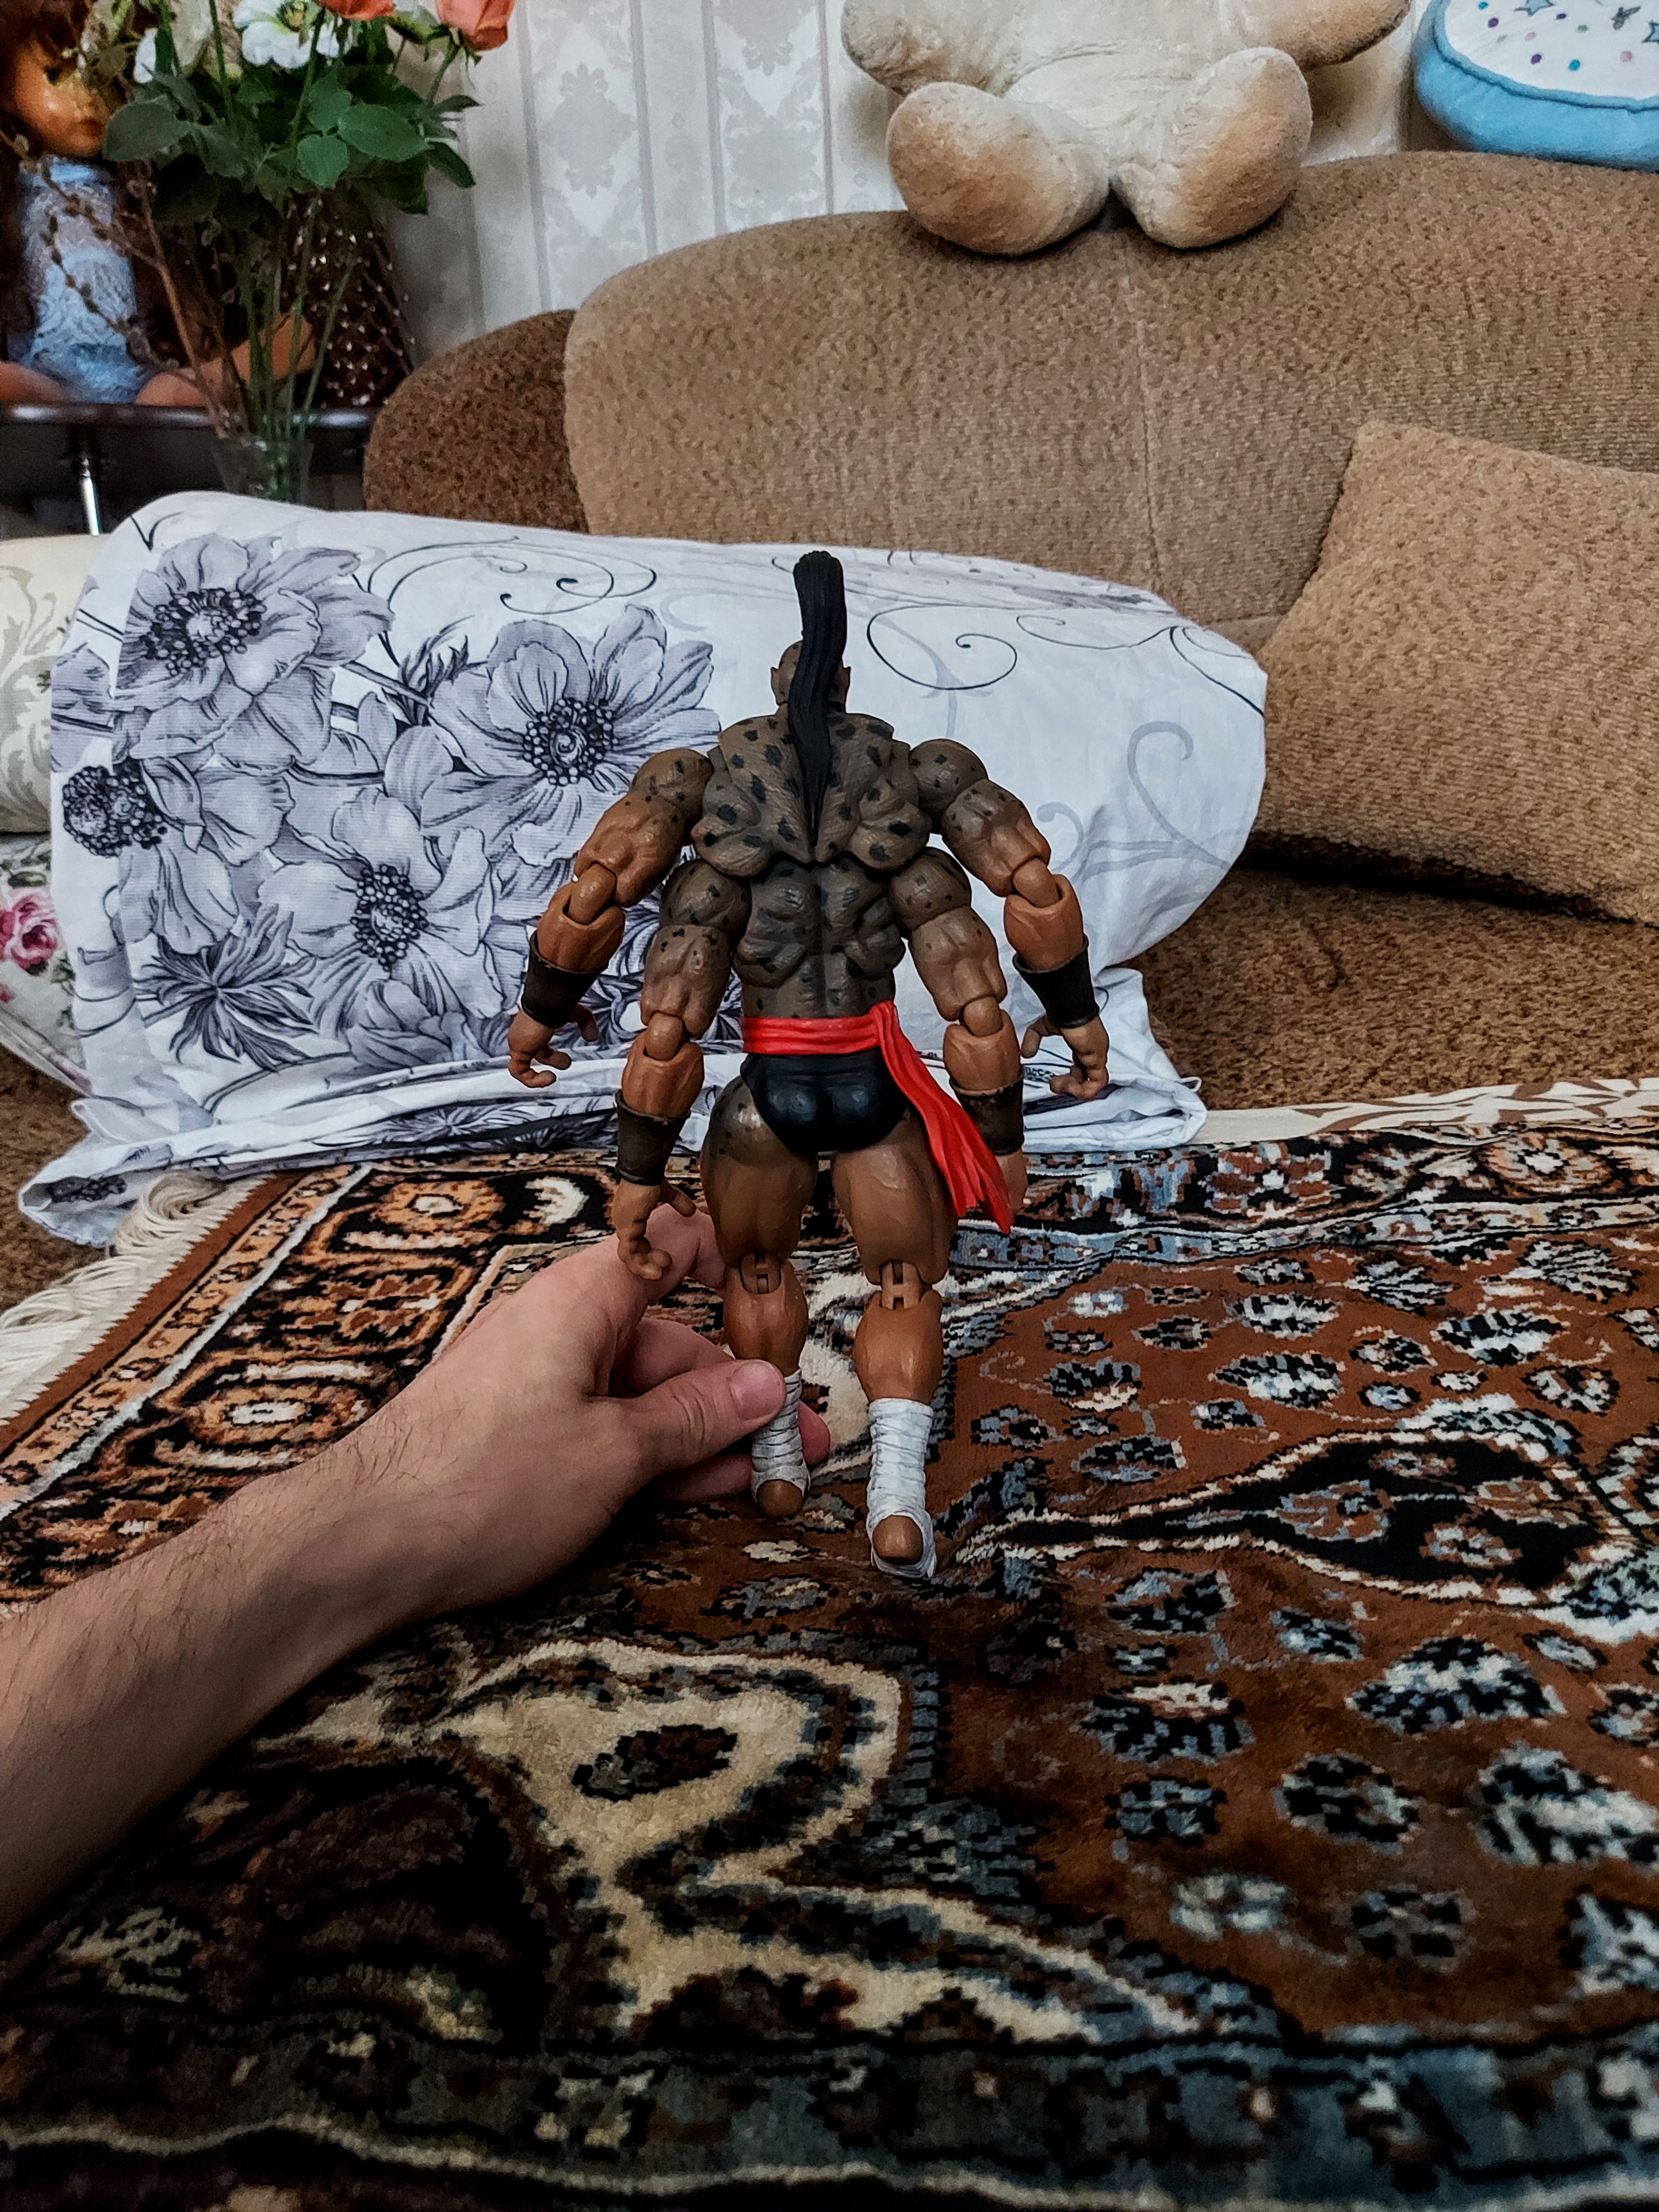
Shokan, storm, collectibles, warrior, fighter, action, figure, plant, textile, wood, toy, flooring, comfort, floor, art, linens, living room, room, carpet, pattern, carmine, fictional character, visual arts, action figure, fashion accessory, tradition, stuffed toy, throw pillow, fiction, craft, sitting, needlework, recreation, bedding